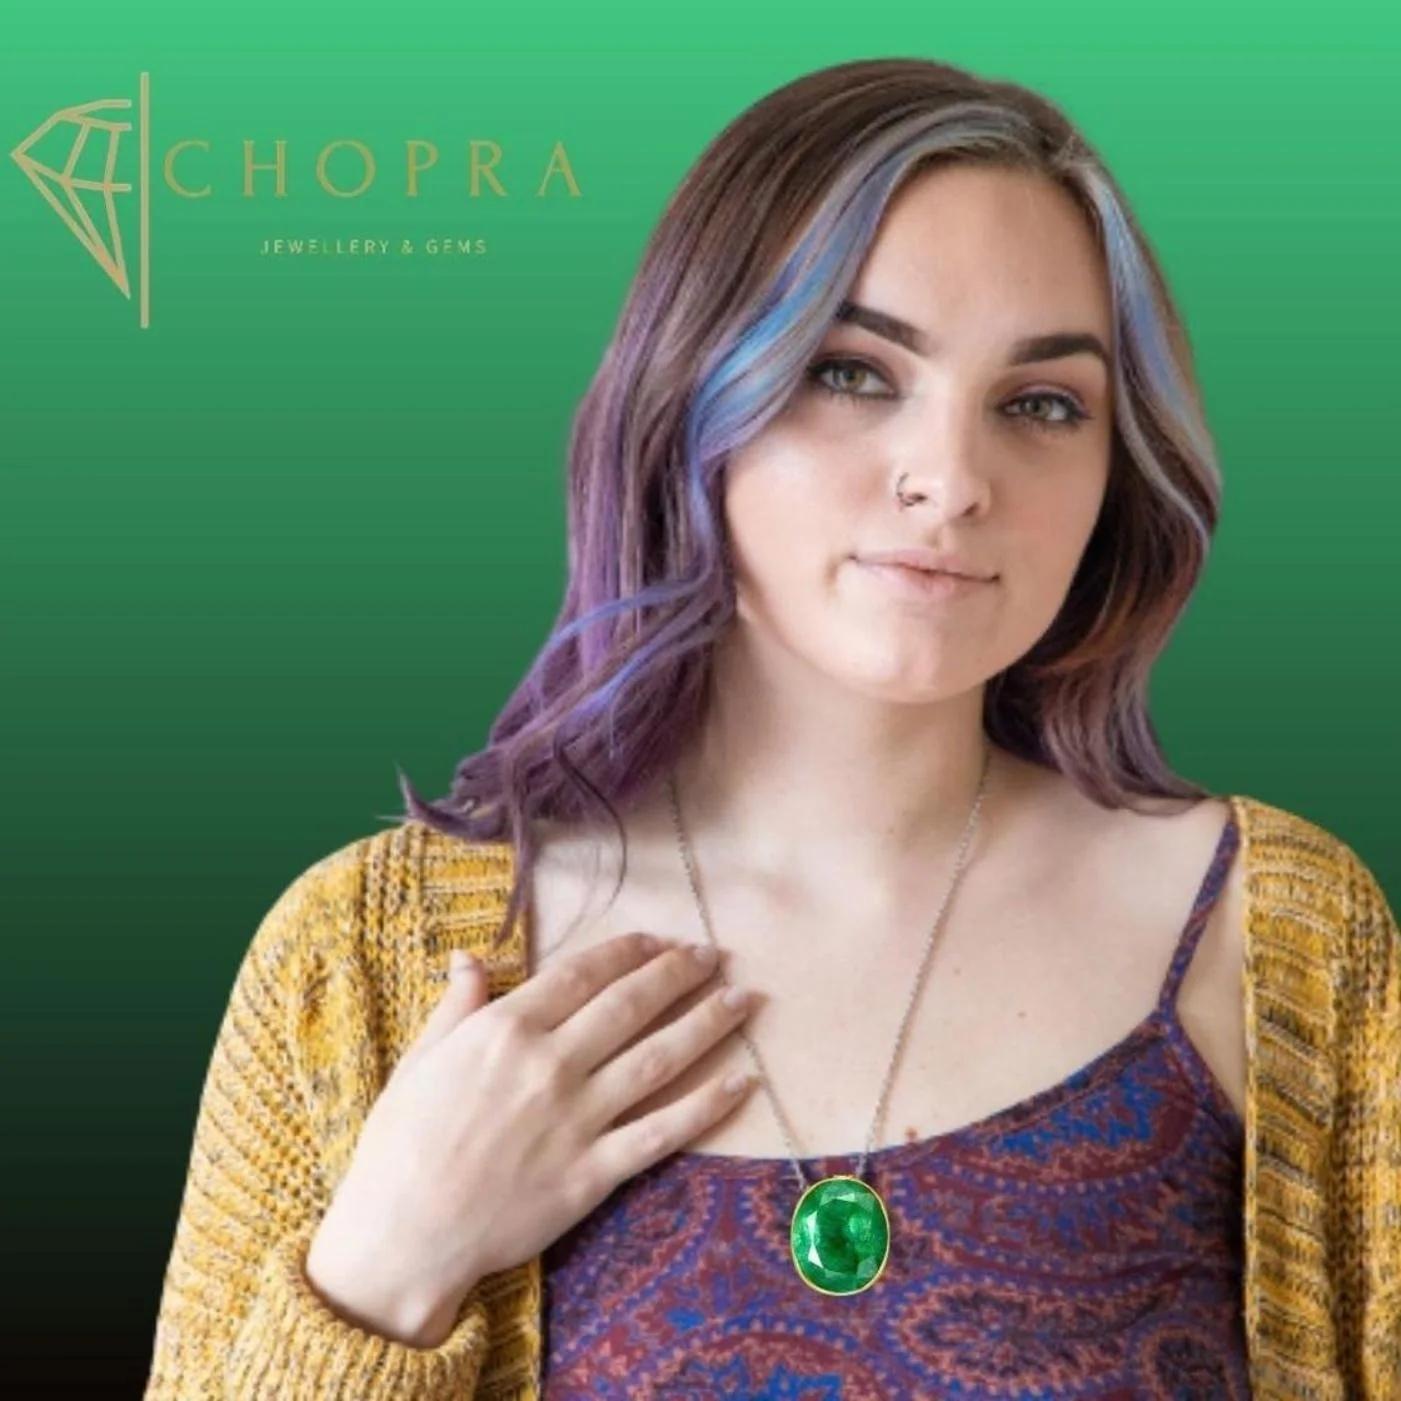
Chopra Gems Brass Emerald Panna Pendant Locket Green (Men and Women)
Type: Necklaces & Pendants
Brand: Chopra Gems & Jewellery
Price: Rs. 391
 Emerald stone (panna) is a precious green color gemstone that represents planet mercury. The planet mercury signifies intelligence, love, education, business, and fortune. This planet is acknowledged to be, planet of love or prince of planets. By wearing, emerald gemstone gives complete peace of mind by increasing the level of tolerance. It also generates a better understanding in the family for harmonious relationships. A person who is in politics, or orators or if they work in business, or public relations must wear emerald stone to get the best results. Emeralds will benefit people who are writers, politicians, leaders, musicians, founders of educational institutions, public speakers, judges, government officers, architects, auditors, shippers, bankers, financiers students. Emerald possesses exceptional healing powers to enhance blood circulation, and control diseases support good health. It relieves insomnia and negativity from the mind. At sidharth gems and diamonds, we believe that trust is the biggest price in a trade. Therefore, fair trade is one of our defining principles. So, with each gemstone, we provide a guarantee card and a laboratory report for the authenticity of the gemstone that you buy. Also, there is some quality in original emerald gemstone according to their color, clarity luster.
Features: Color - green,Collection - ethnic,Base material - brass
Included: 1 Pendant